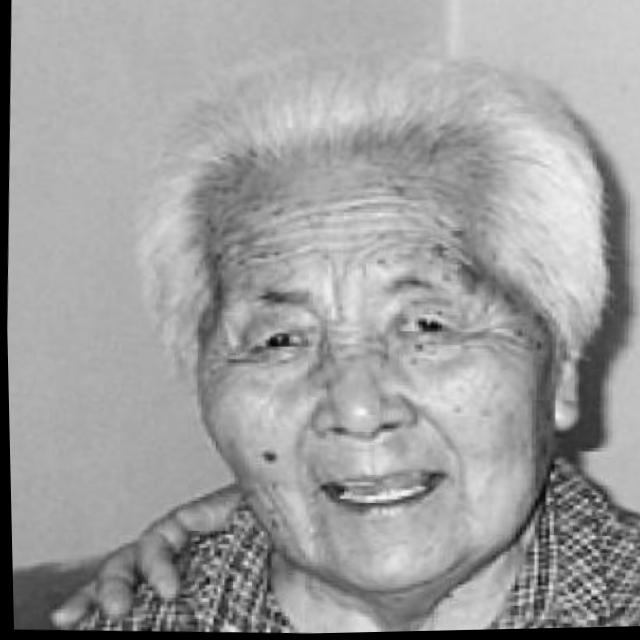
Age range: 65+